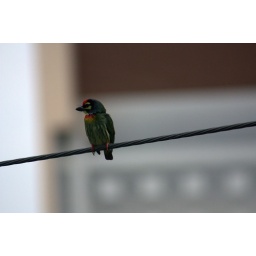
A small cute bird surviving in the urban nightmare of EkemaiLocation: Phra Khanong, Watthana, Bangkok, TH, Thailand&amp;copy; Gordon Anderson